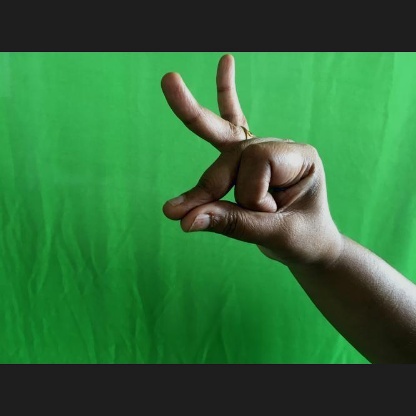
Mudra: Bramaram